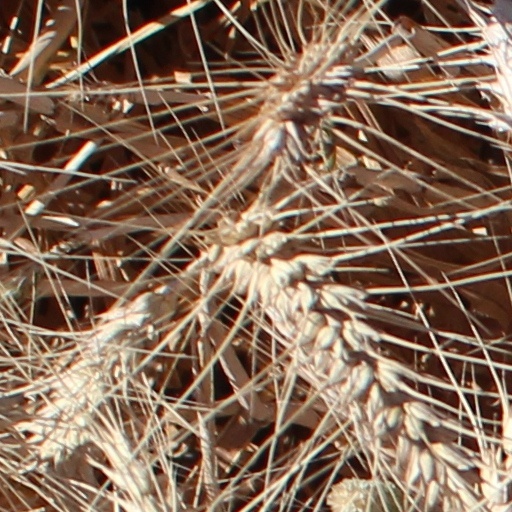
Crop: wheat